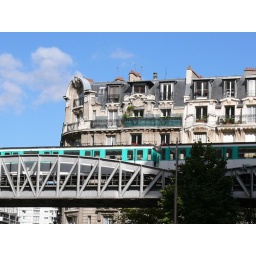
I love all in this picture ! The blue sky, the Haussman-style buiding, the green metro, and the iron-framed bridge.